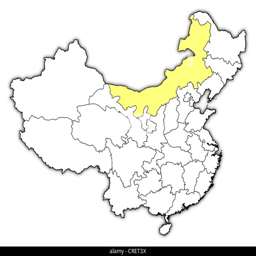
political map with the several provinces where chinese autonomous region is highlighted